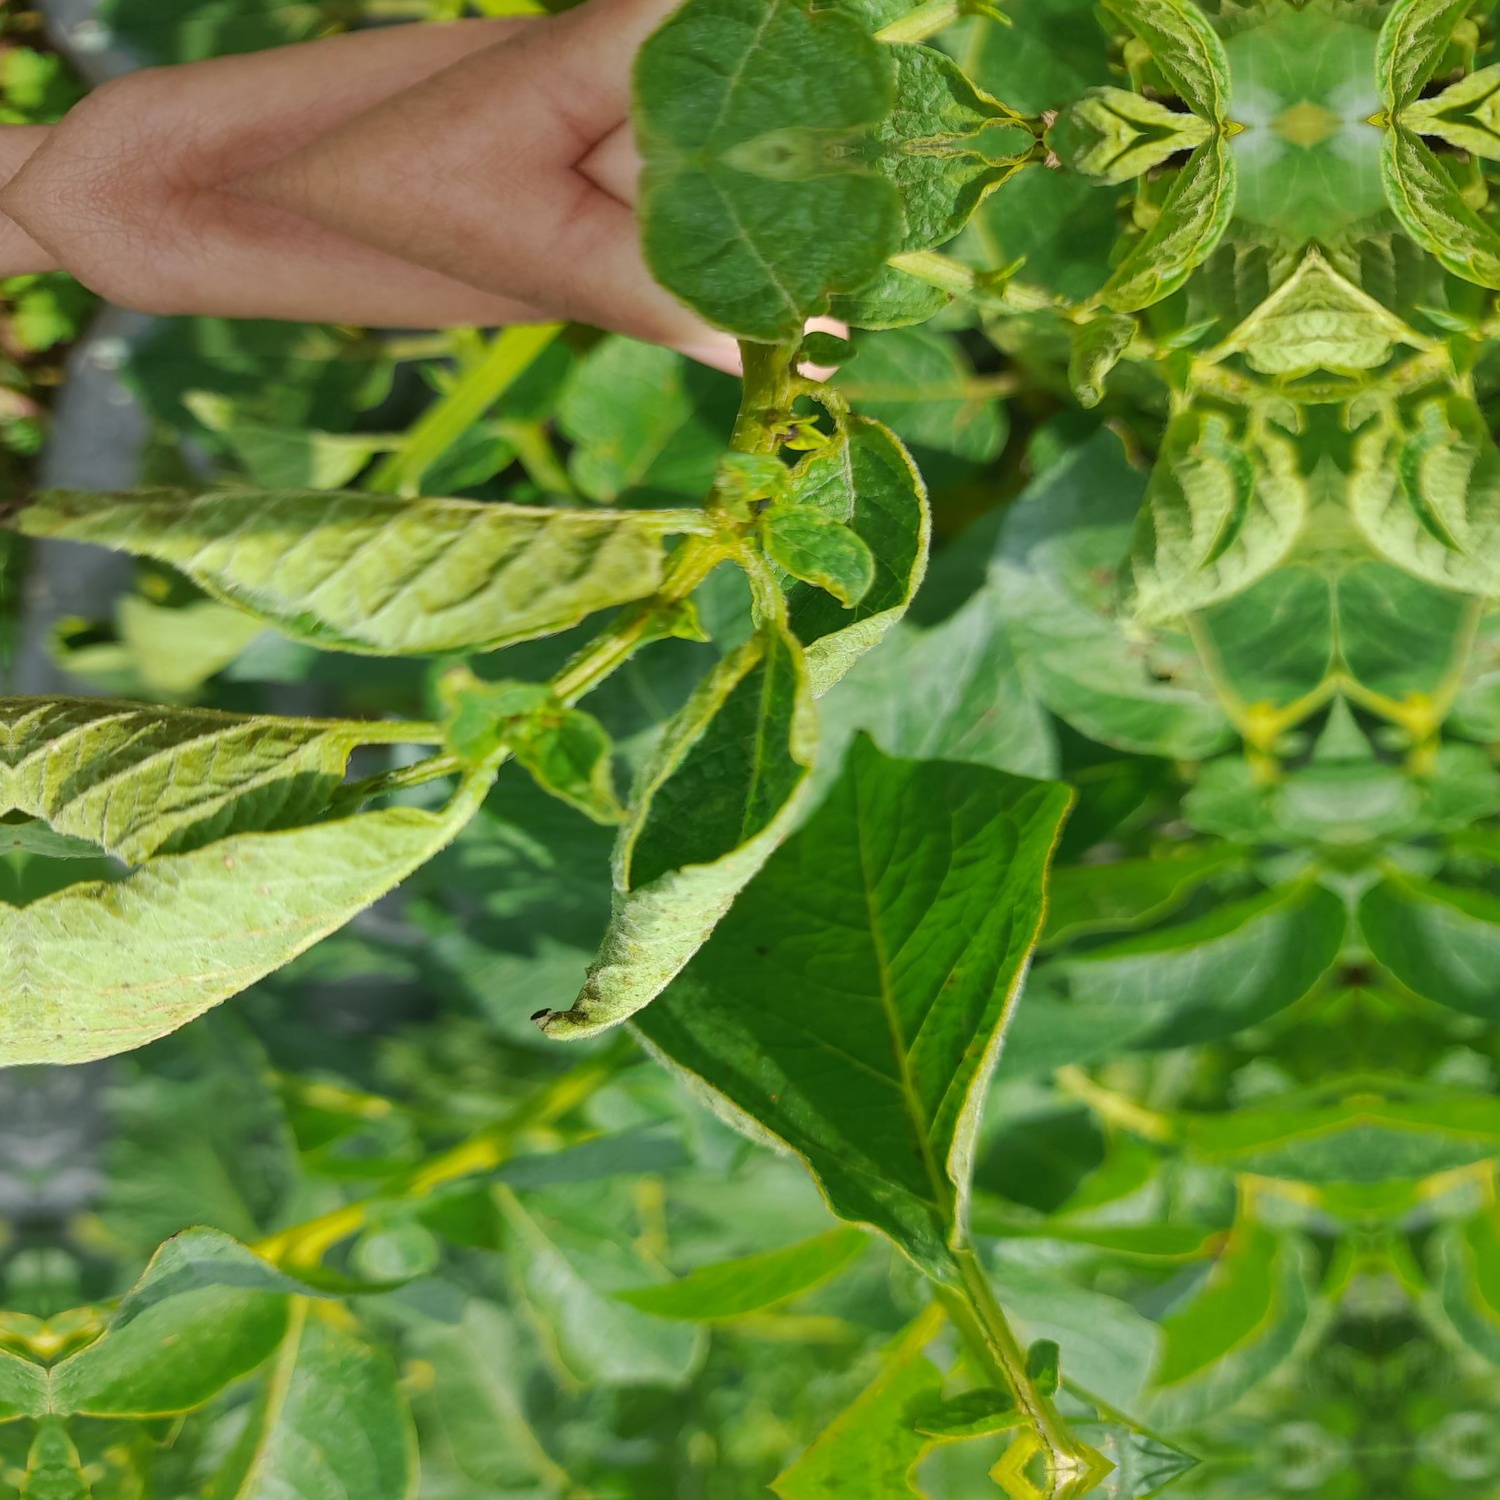
Etiqueta: Pudricion_Parda